Mission Cobra

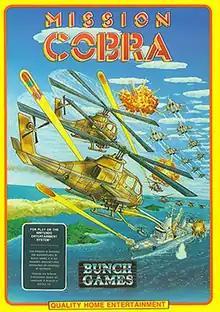
North American cover art

Mission Cobra (known as Sidewinder in Australia and Asia) is a vertically scrolling shooter for the Nintendo Entertainment System. It was developed by Joy Van and published in Australia by HES Interactive and in Brazil by Milmar. It was later published in the U.S. by Bunch Games.